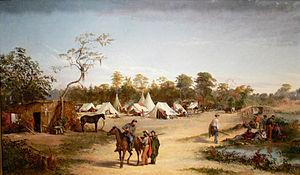
Conrad Wise Chapman est un peintre américain, célèbre principalement par ses peintures de la guerre de Sécession.